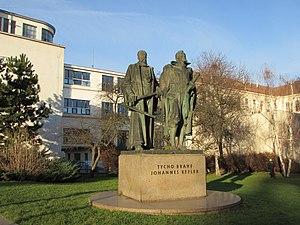
Tycho Brahe, né Tyge Ottesen Brahe, est un astronome danois, issu d'une grande famille associée de longue date aux affaires du royaume. Sa région natale, la Scanie, fait désormais partie de la Suède.